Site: brandenburg
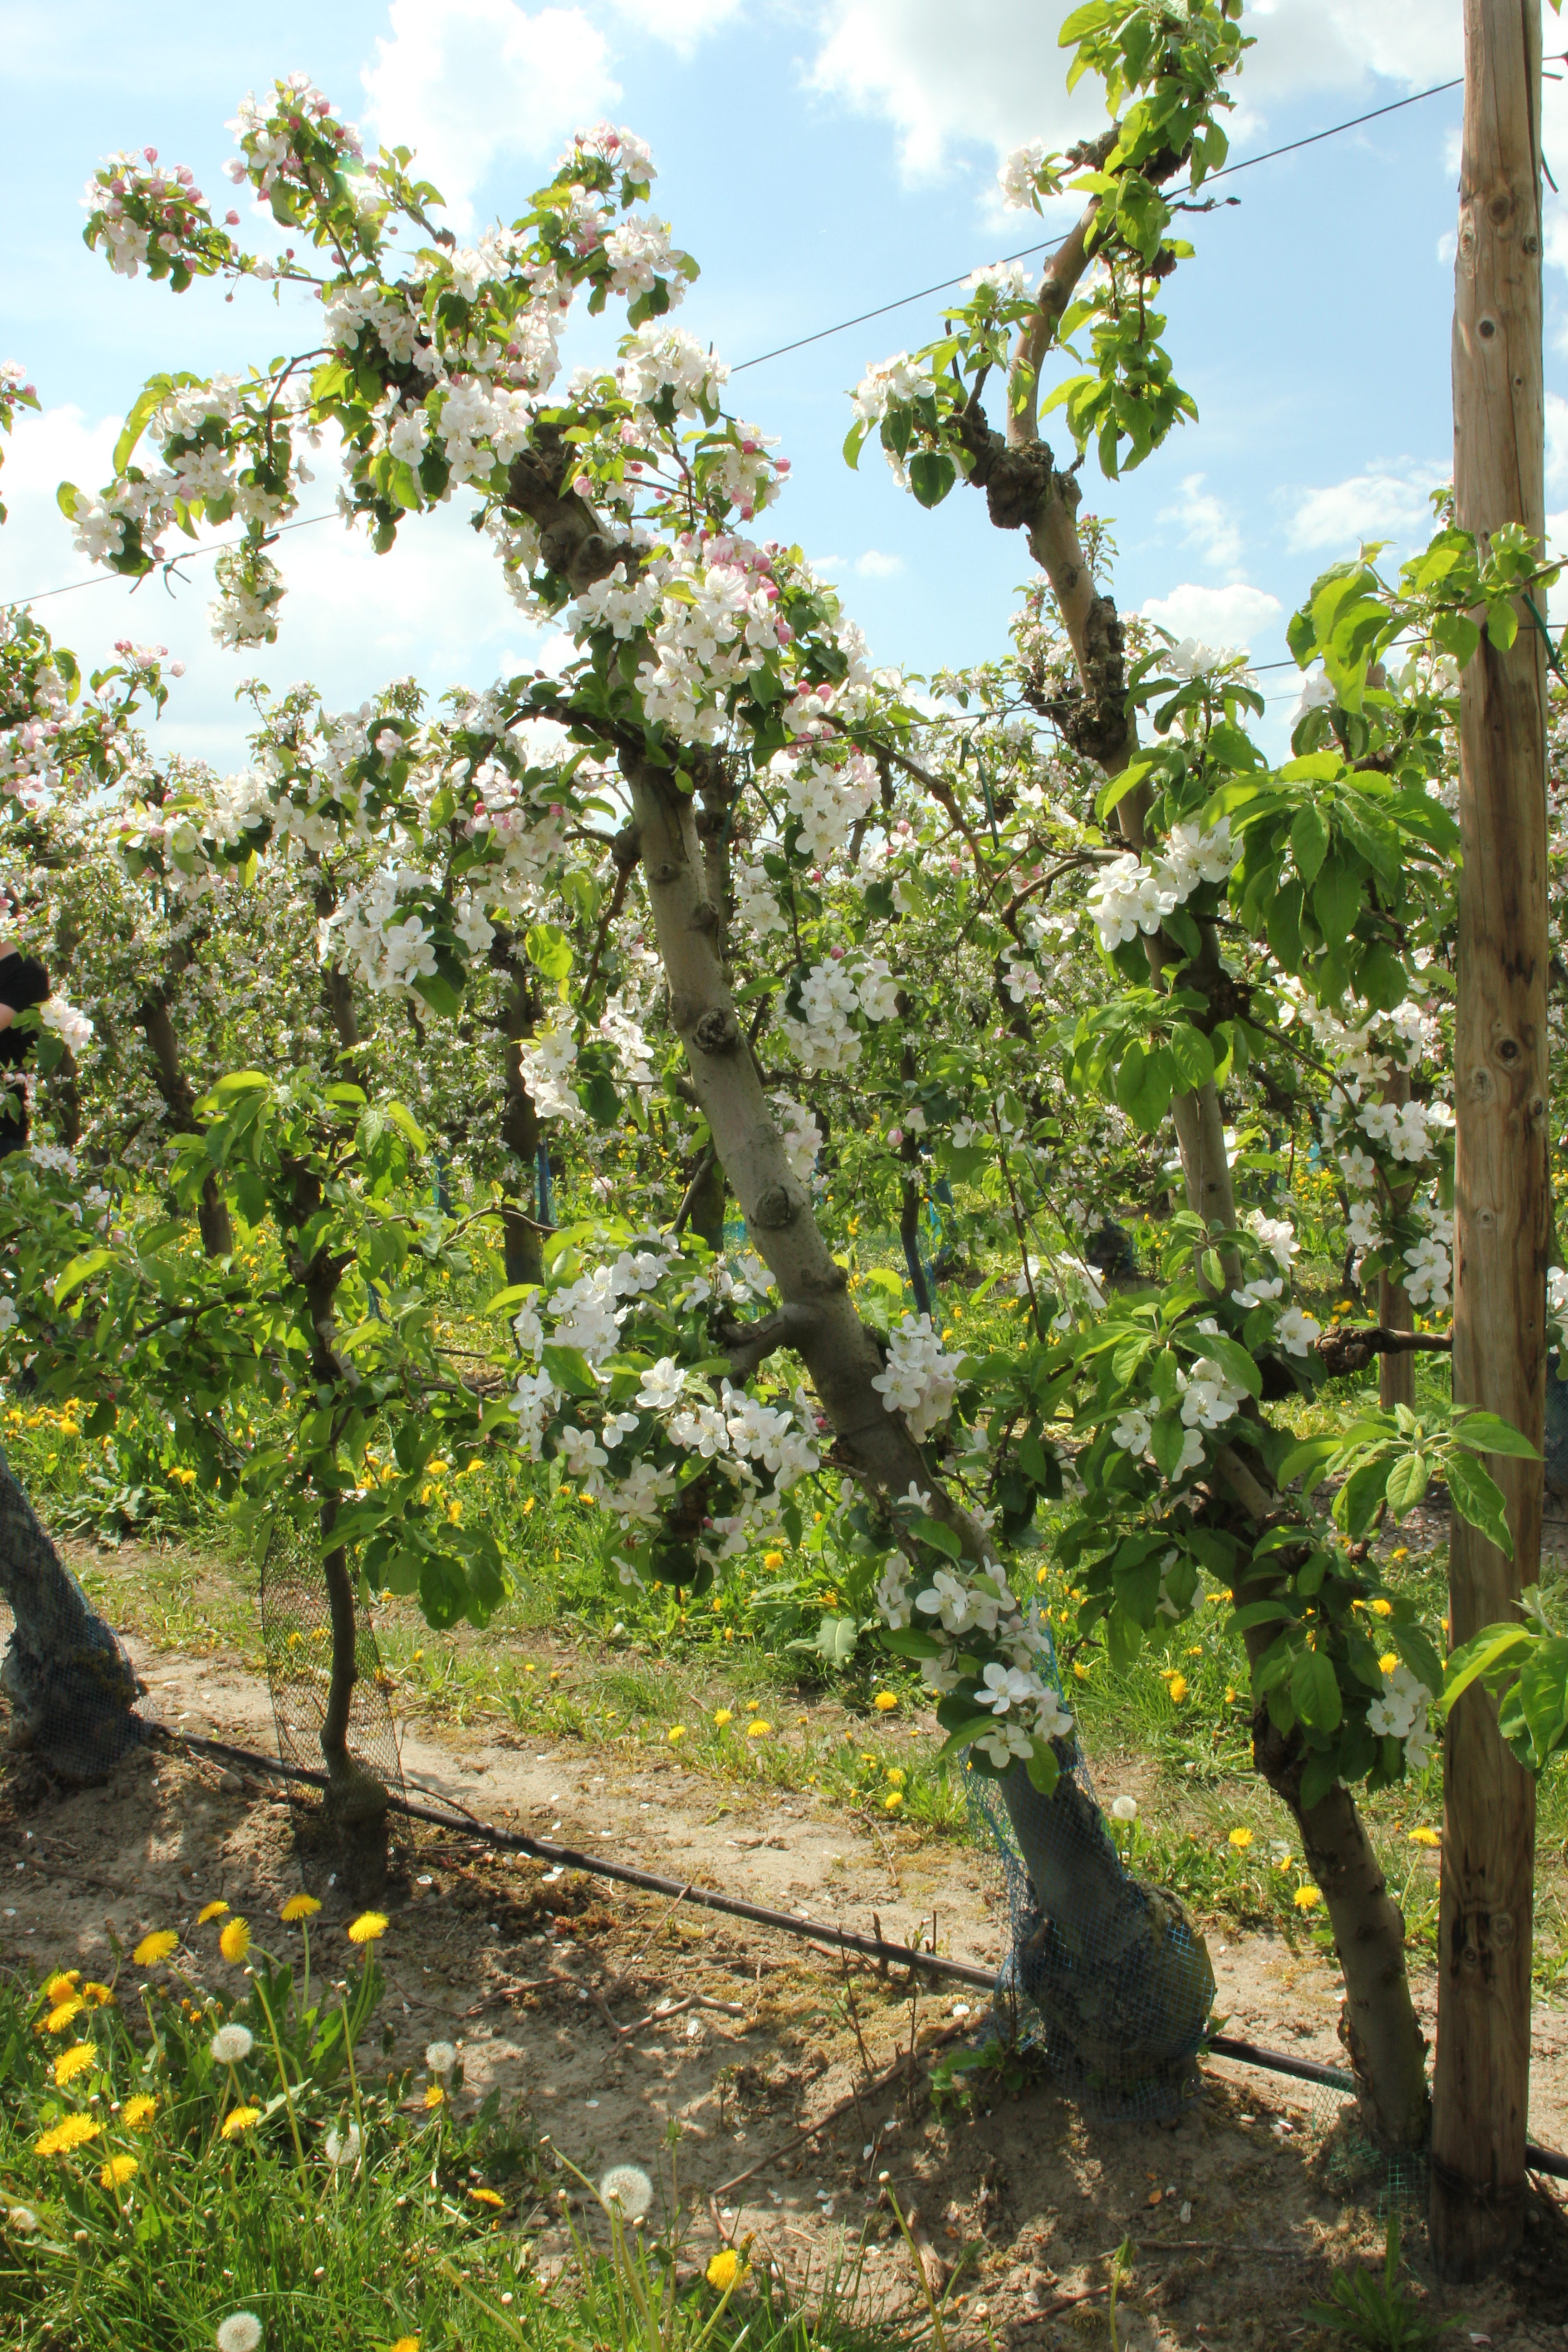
Growth stage (BBCH 65): Flowering